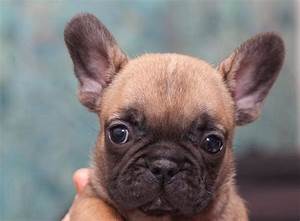
Label: dog